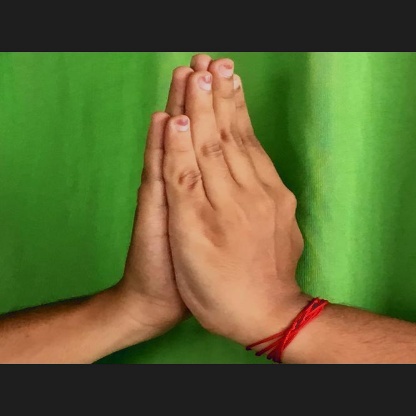
Mudra: Anjali